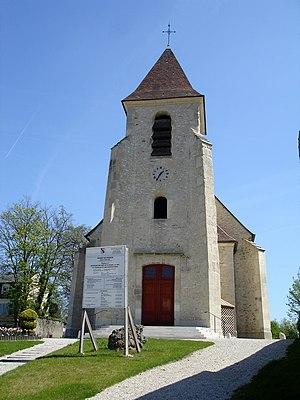
Roissy-en-France est une commune française située dans le département du Val-d'Oise en région Île-de-France. Les habitants sont appelés les Roisséens et les Roisséennes.